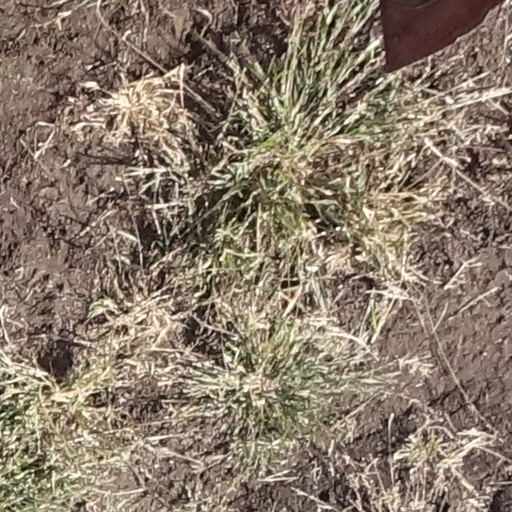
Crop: sorghum